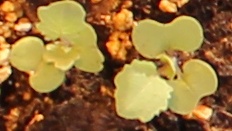
Label: Canola